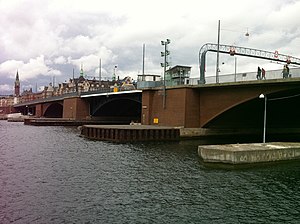
Langebro
Langebro set fra Islands brygge i 2011. I forgrunden er de tomme platforme i forbindelse med bropillerne det sted hvor jernbanesporet og jernbanens drejebro tidligere befandt sig.
Langebro er en dobbeltfaget klapbro i København, der forbinder Sjælland og Amager. Broen er tegnet af arkitekt Kaj Gottlob og er indviet i 1954. Broen ejes af Københavns Kommune og har en frihøjde på 7 meter og en sejlvidde på 35 meter.